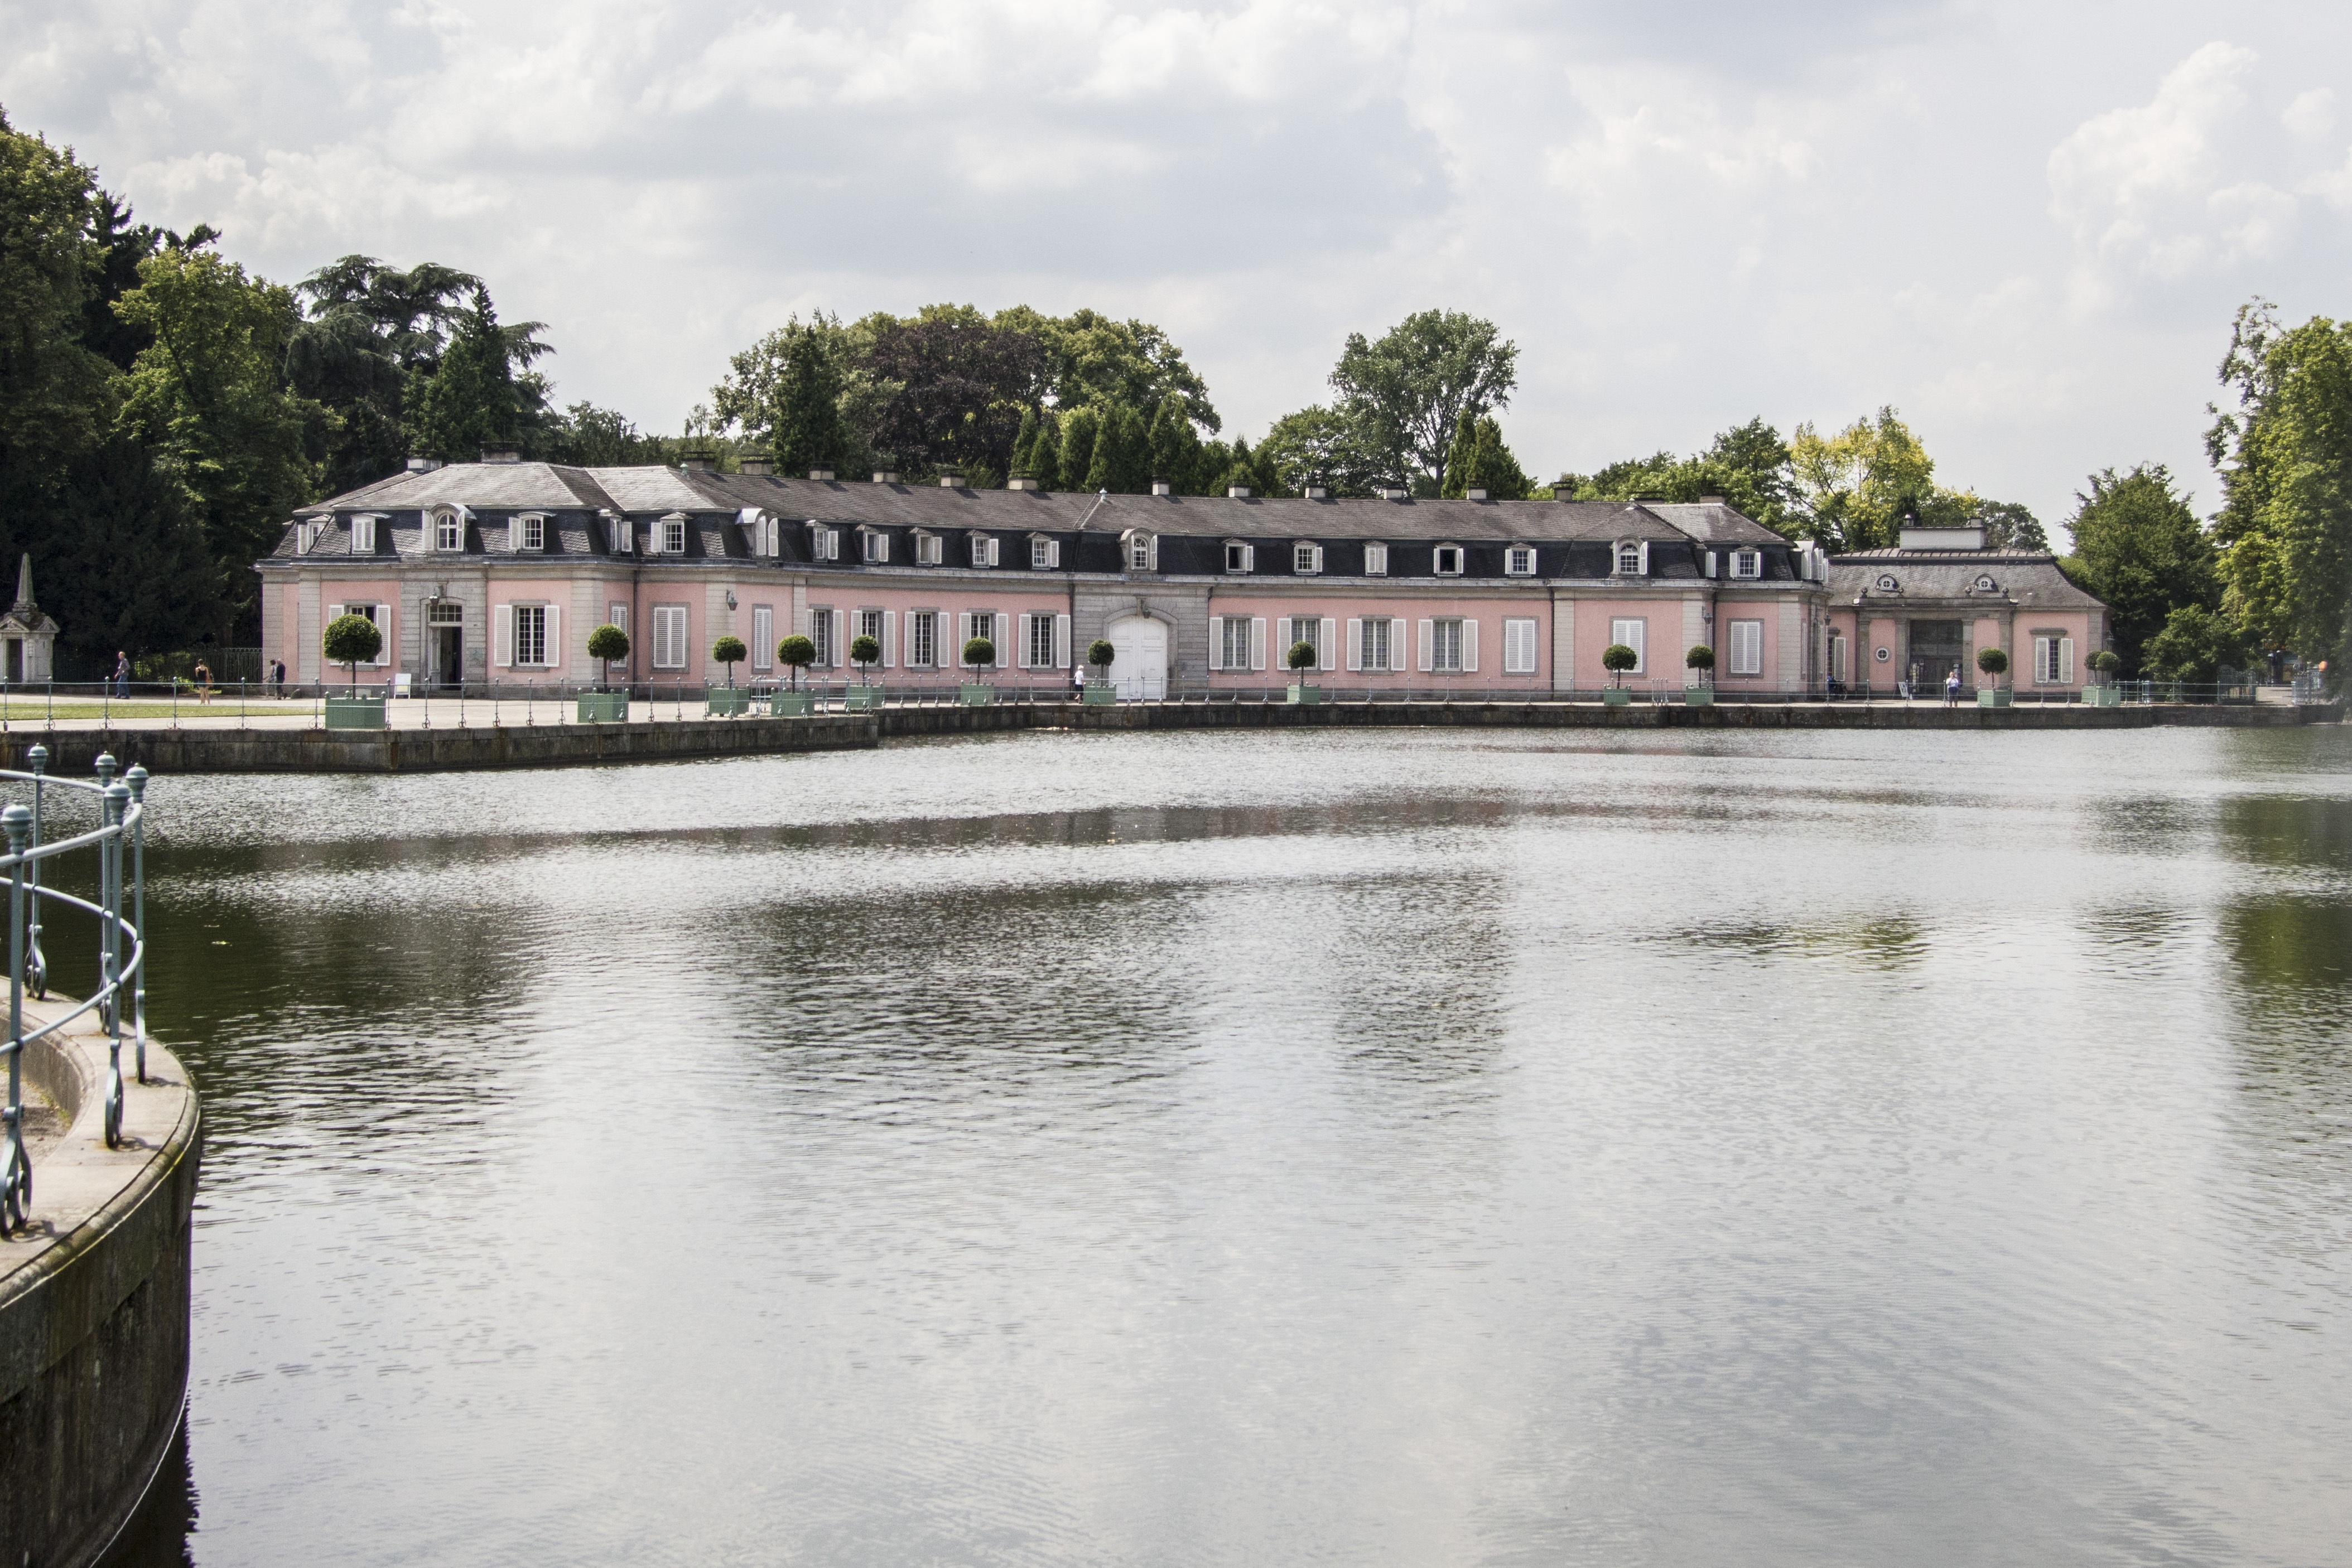
water, antique, chateau, palace, old, river, canal, reflection, park, castle, pink, waterway, estate, moat, comedy, reflecting pool